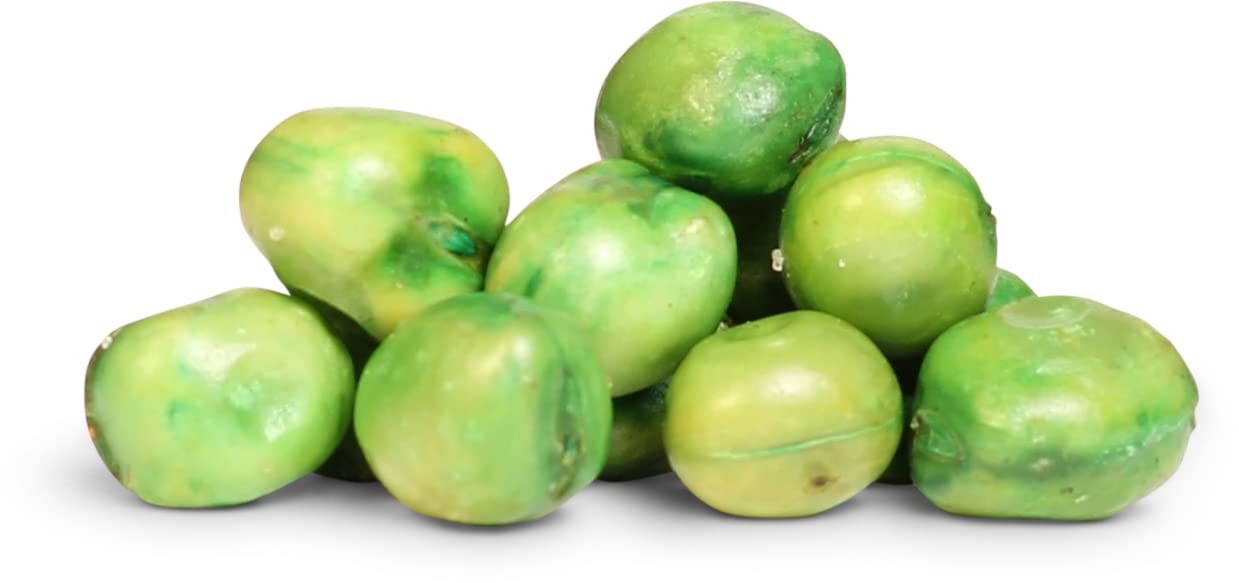
Item Name: Roasted Salted Green Peas Snack - by It's Delish, 12 Oz Bulk Bag | Dried Pea with Salt Crunchy & Healthy Snacks | Vegan, Kosher
Bullet Point 1: HEALTHY SNACKING: These roasted green peas are a great alternative to traditional unhealthy snacks.
Bullet Point 2: CRUNCHY TEXTURE: The roasted process is more like fried, using palm oil which gives these peas a satisfying crunch.
Bullet Point 3: SALTY FLAVOR: These green peas are lightly salted to provide the perfect balance of flavor.
Bullet Point 4: VERSATILE: Enjoy these dried green peas as a snack on their own or add them to your favorite recipes for an extra crunch, and as a salad topping.
Bullet Point 5: VEGAN AND KOSHER: Our Roasted Salted Green Peas Snack is vegan and kosher, making it a great choice for anyone looking for a healthy snack that meets their dietary needs.
Product Description: <b>Green Peas Snack by Its Delish, 12 Oz Bulk Bag</b><p><p> Our Roasted Salted Green Peas Snack is a versatile snack that can be enjoyed on its own, or as a tasty addition to your favorite recipes. Add them to your salads, soups, or stir-fries for an extra crunch and a boost of plant-based protein. <p> Our green pea snacks are vegan and kosher, making them a great choice for anyone looking for a healthy snack that meets their dietary needs. Stock up and get crunching!<p> Try our Roasted Salted Green Peas Snack today and taste the difference!</p><p><b>About It's Delish!</b><p><p> It's Delish was established in 1992 and is located in North Hollywood, California. It's Delish is a food manufacturer and distributor who produces over 500 gourmet food products including licorice, sour belts, taffies, caramels, Jordan almonds, chocolates, nuts, fruits, trail mixes, spices, and the spice blends. It's Delish also produces organics and all natural products. We give you the opportunity to order from the factory direct!<p><p> It’s Delish! prides itself on the four pillars that are at the foundation of everything we do.<p><p> Innovation Quality Value Service
Value: 16.0
Unit: Ounce

Price: 12.99